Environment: real
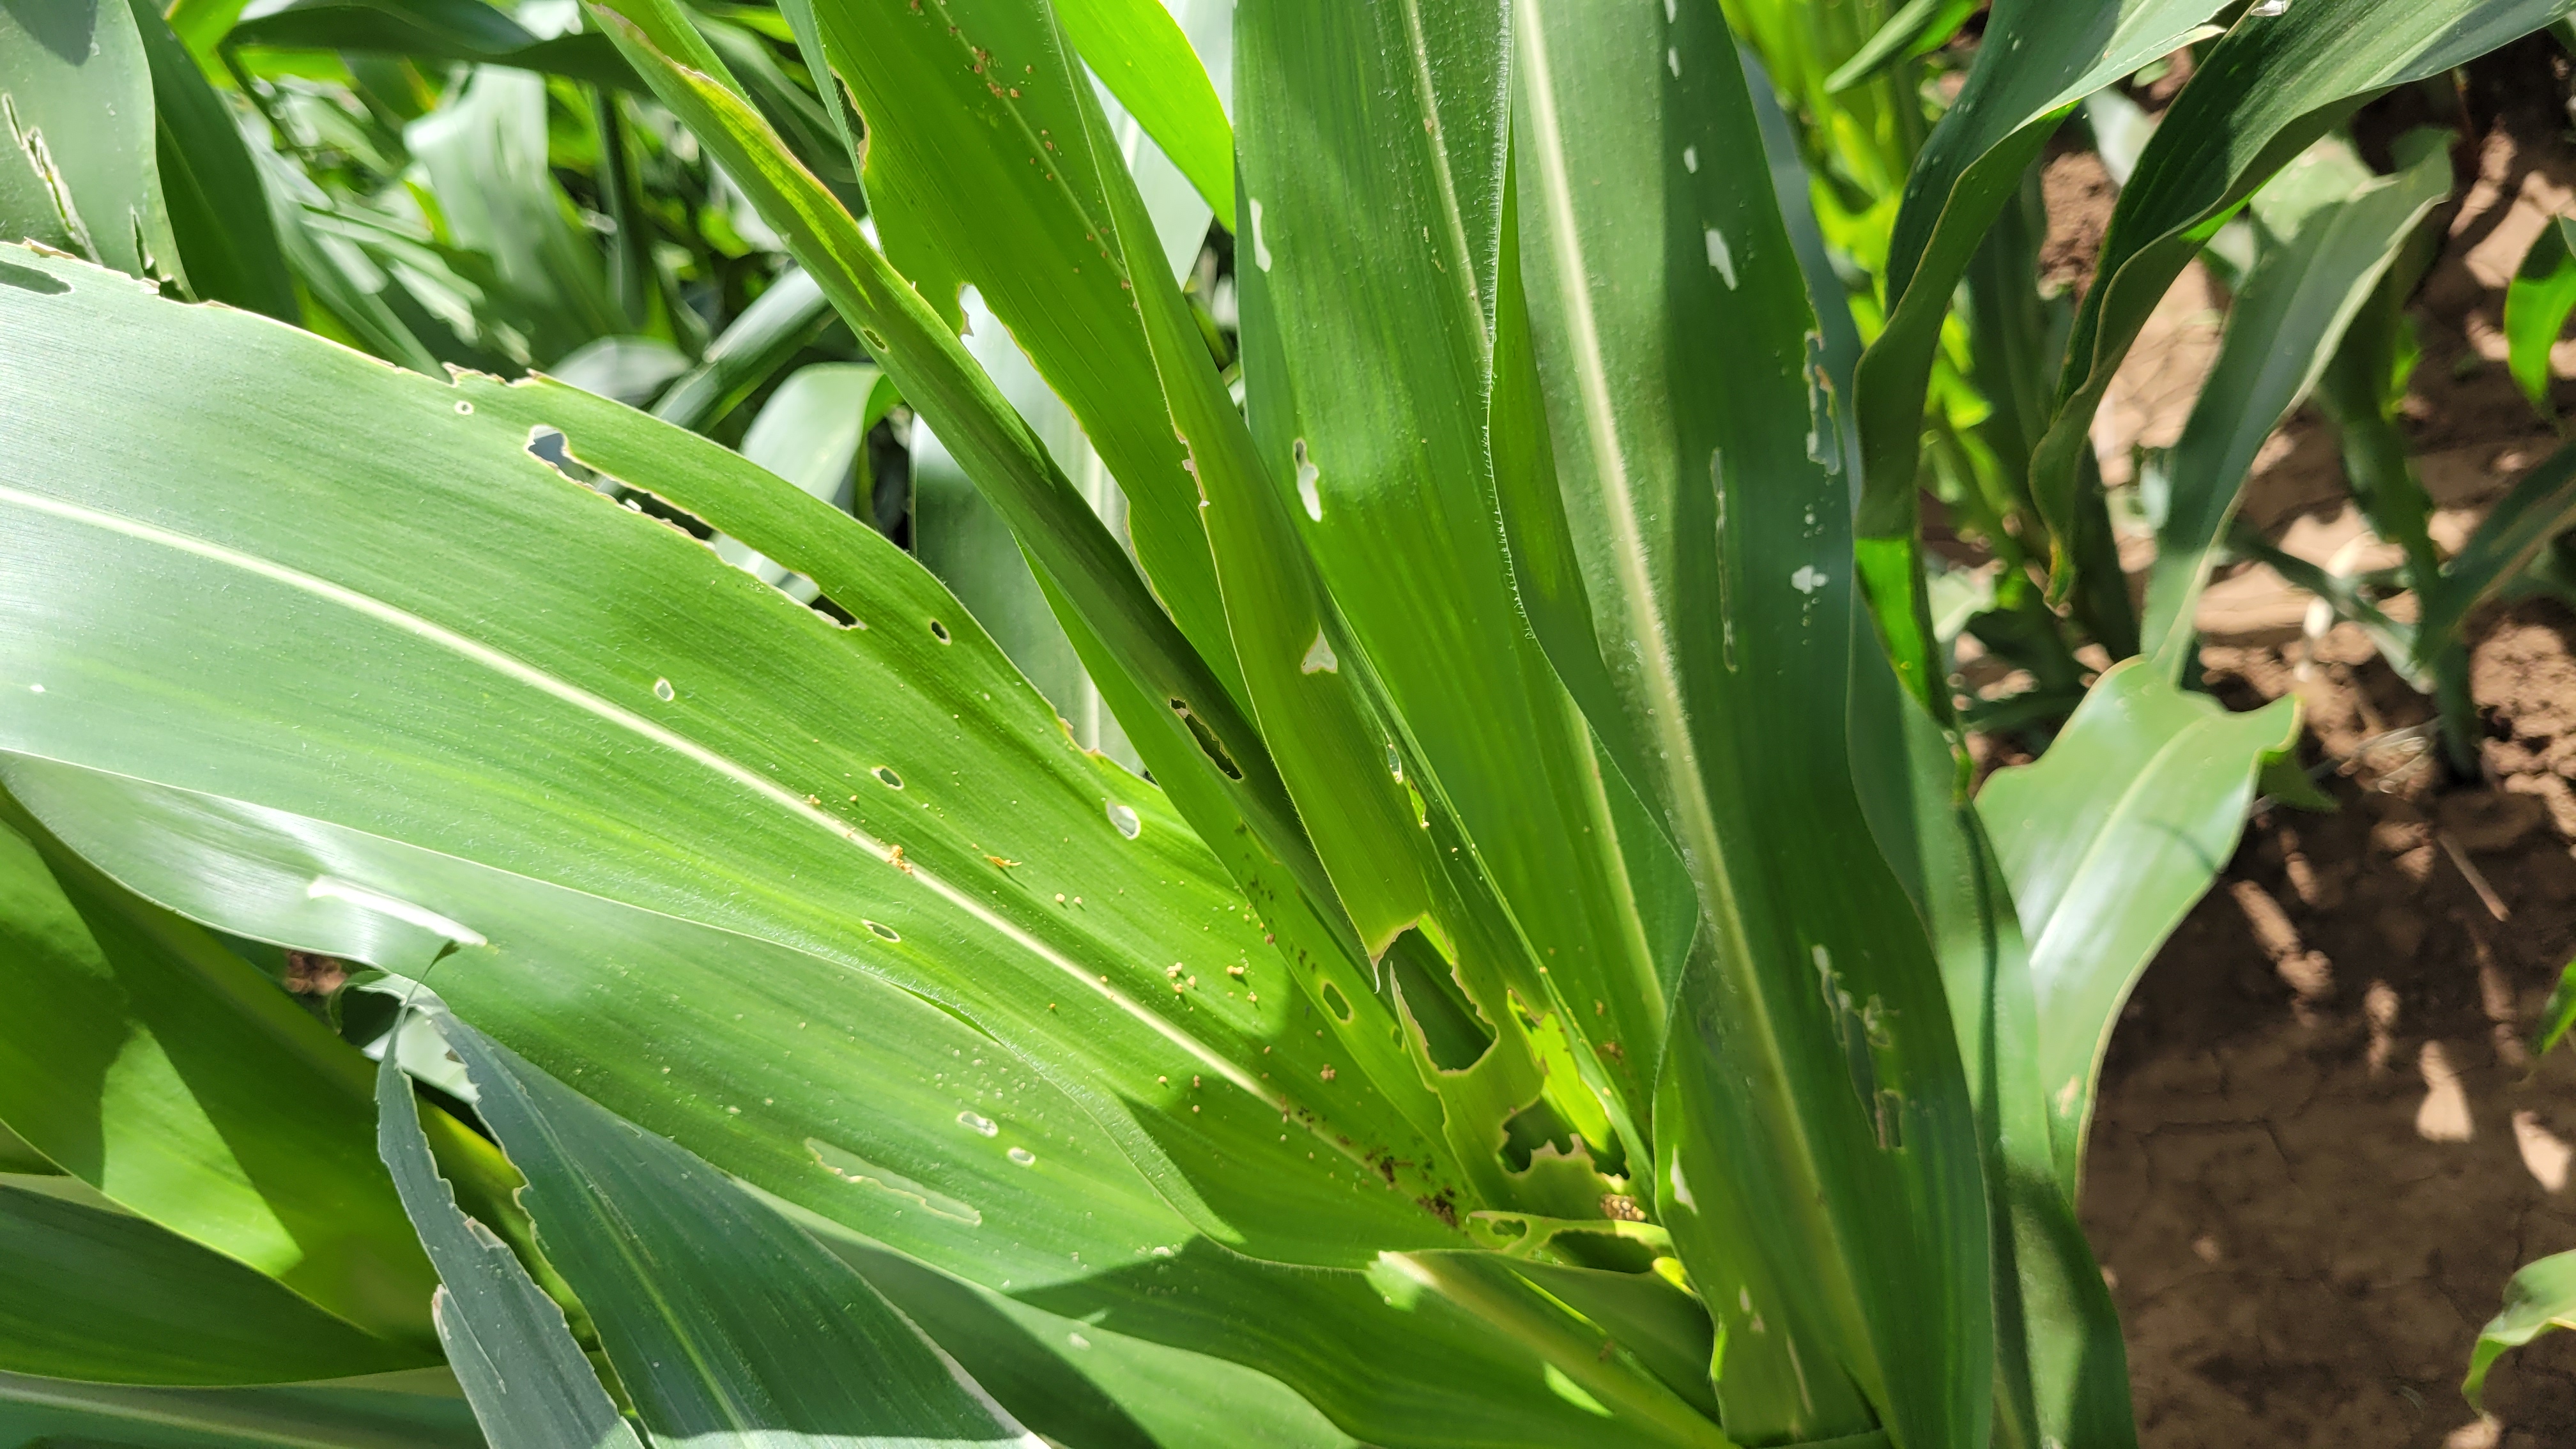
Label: fall_armyworm